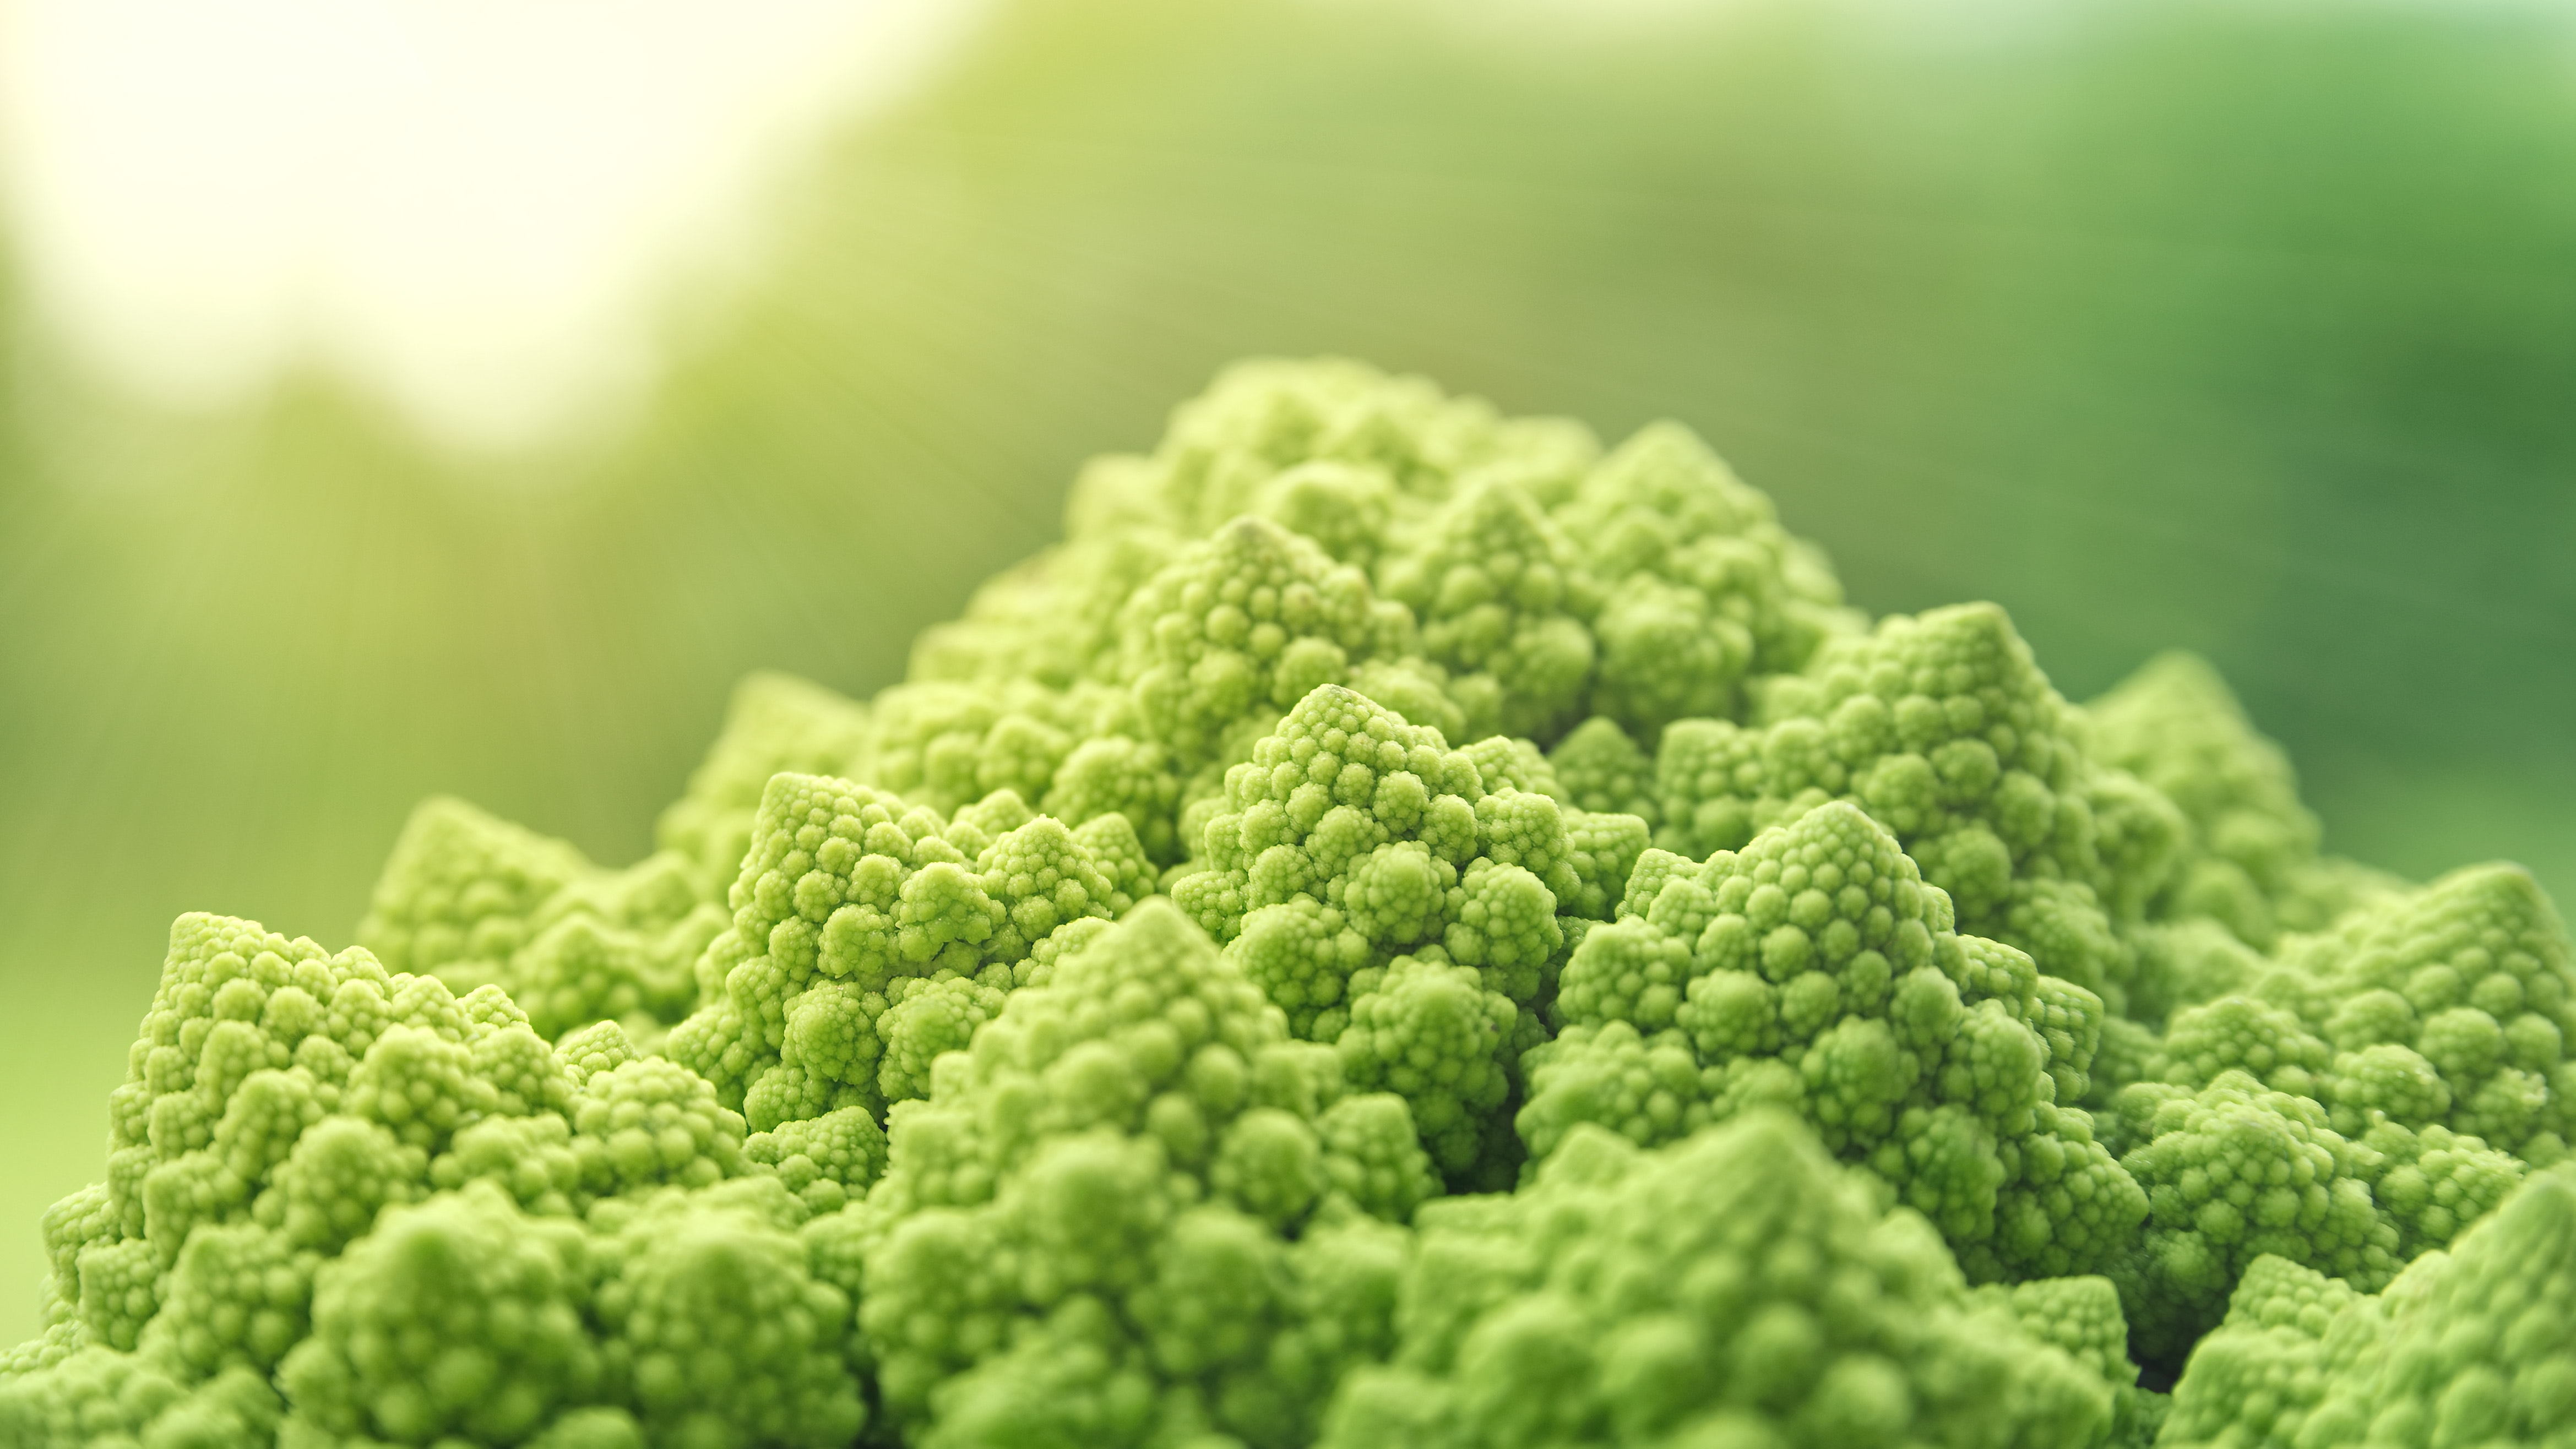
broccoli, cruciferous vegetables, green, broccoflower, plant, leaf vegetable, flower, vegetable